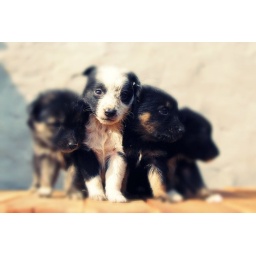
Little puppies that a stray female dog gave birth in my garden!Thanks for visiting!!